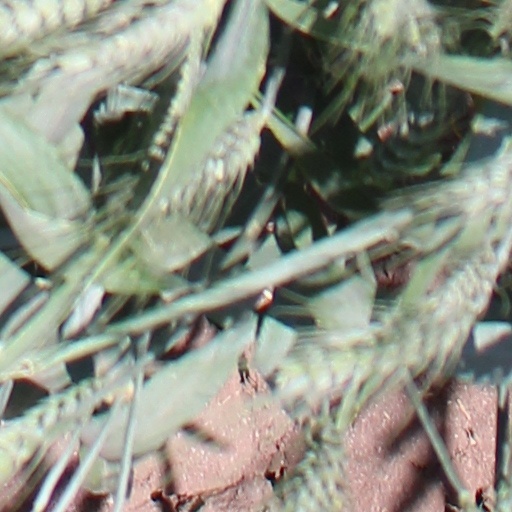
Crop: wheat